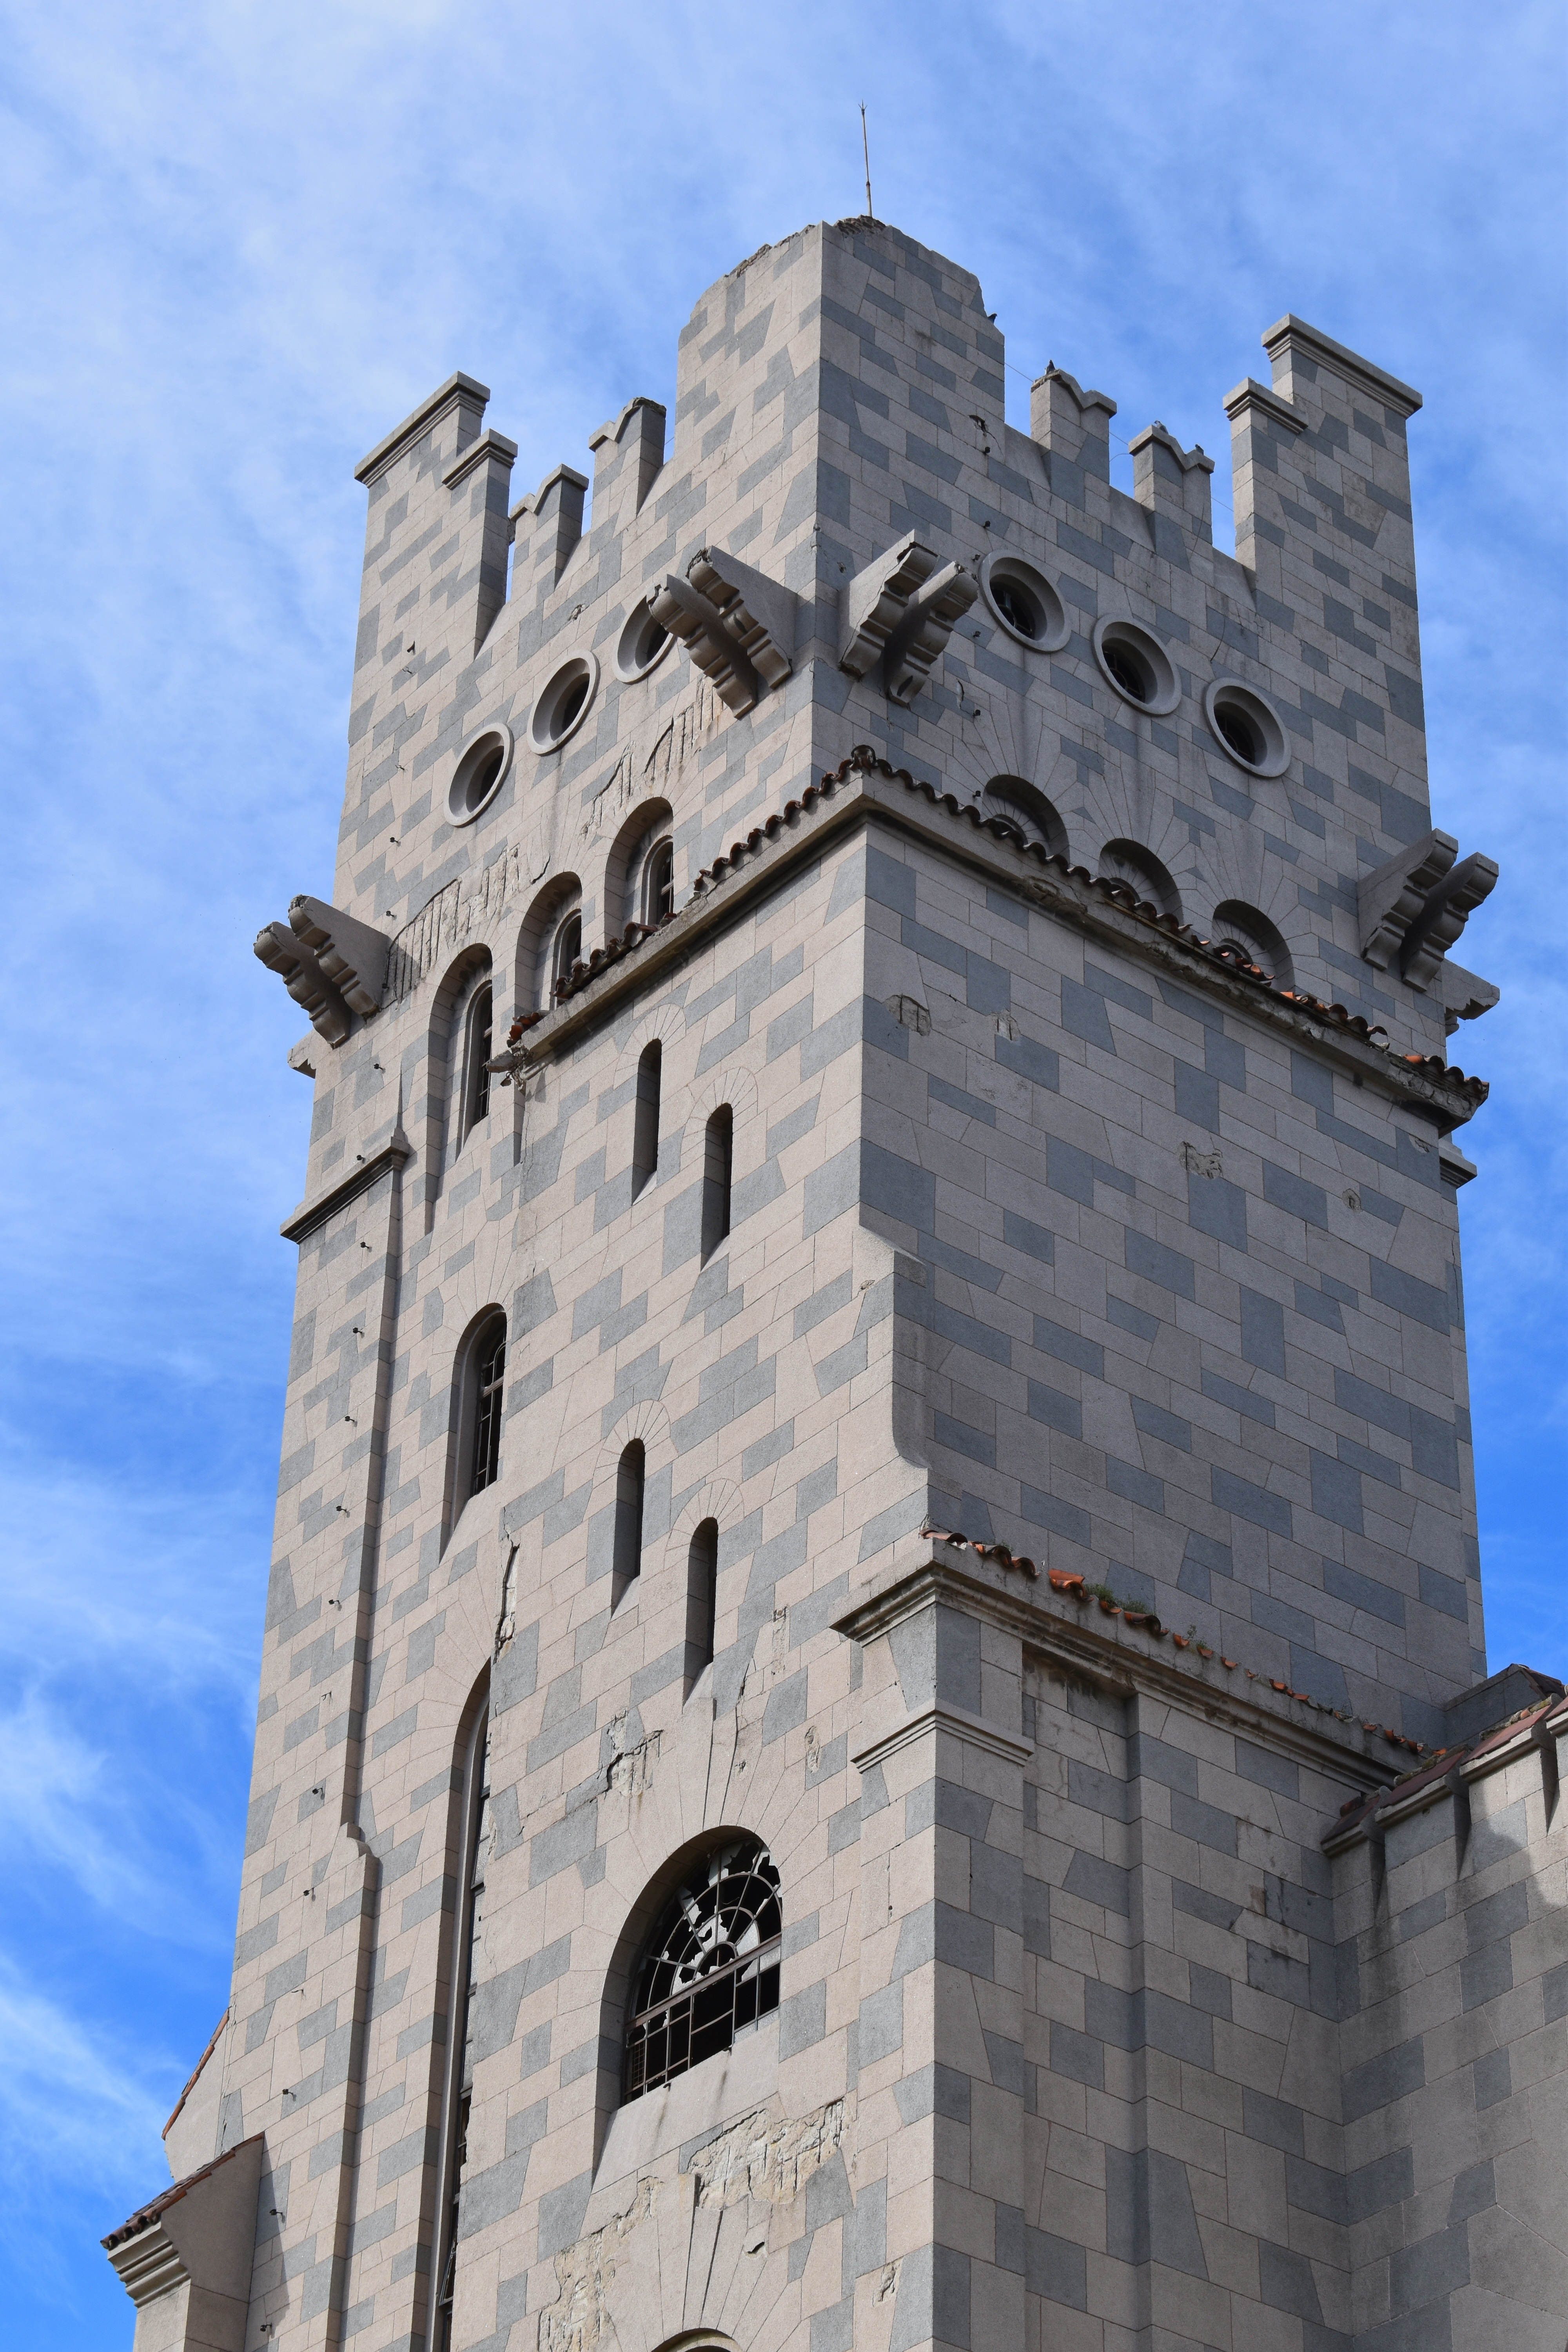
architecture, building, tower, castle, facade, church, cathedral, old building, place of worship, bell tower, spire, steeple, ing white, bahia blanca